Pyramid of Khendjer

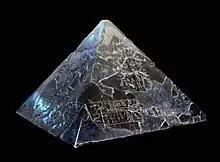
Pyramidion of the pyramid of Khendjer, Egyptian Museum, JE 53045.

Khendjer's second portcullis chamber, antechamber and corridor were constructed in the corner of a large trench dug in the ground. The burial chamber, which is made of a colossal monolithic quartzite block, was placed in the trench before the pyramid construction started, in a manner similar to the burial chamber of Amenemhet III at Hawara. The weight of the quartzite block was estimated at 150 tons by G. Jéquier. The block was carved into two compartments destined to receive the king's coffin, canopic chest and funerary goods. Two large quartzite beams weighing 60 tons formed its roof. Once the block and its roof had been put into position, the workers built a gabled roof of limestone beams and a brick vault above it to relieve the weight of the pyramid. The mechanism for closing the vault consisted of sand-filled shafts on which rested the props of the northern ceiling slab. This would be lowered on the vault on draining the sand. After draining all the sand, the workmen escaped through the corridor which they filled with masonry and paved over its opening in the antechamber.